M3 Lee

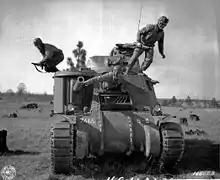
Crew exiting a "disabled" M3 tank during training maneuvers held at Camp Polk in February 1943

The 75 mm gun was operated by a gunner and a loader; sighting the gun used an M1 periscope – with an integral telescope – on the top of the sponson. The periscope rotated with the gun. The sight was marked from zero to , with vertical markings to aid deflection shooting at a moving target. The gunner laid the gun on target through geared handwheels for traverse (15° to left and to right) and elevation ( +20° to -9°). The shorter barreled 75 mm M2 cannon sometimes had a counterweight added at the end of the barrel to balance the gun for operation with the gyrostabilizer until the longer 75 mm M3 variant was brought into use.